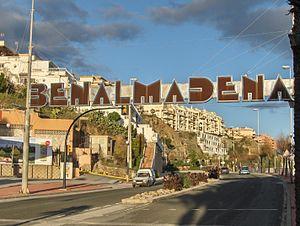
Benalmádena est une commune de la province de Malaga dans la communauté autonome d'Andalousie en Espagne.